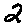
Label: 2